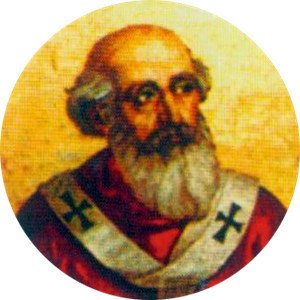
Paverækken / 1. årtusinde / 9. århundrede
Dette er en liste over paver, den romersk-katolske kirkes overhoved. Paverækken strækker sig tilbage til apostlen Peter.